Shammond Williams

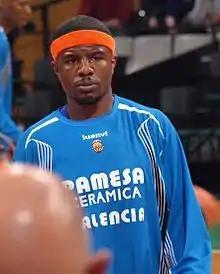

Shammond Omar Williams (born April 5, 1975) is an American-born naturalized Georgian former professional basketball player. Standing at , he played at both point guard and shooting guard positions. During his career he played in the NBA and in Europe. He is currently the interim head coach for the Denver Pioneers men's basketball team.